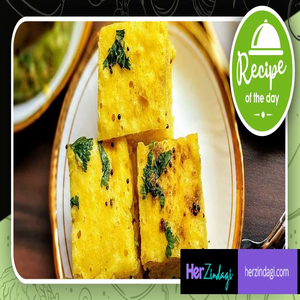
Dish: dhokla